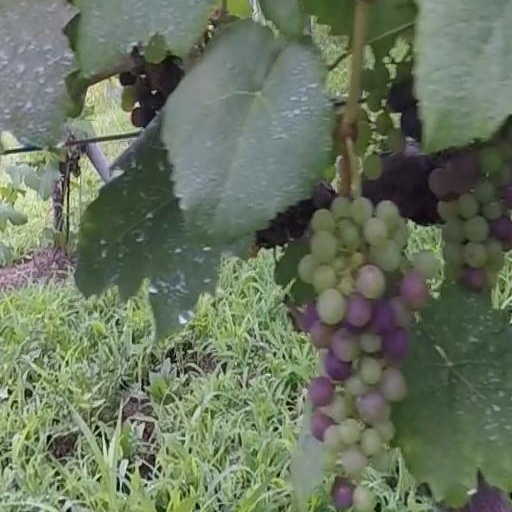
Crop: grape